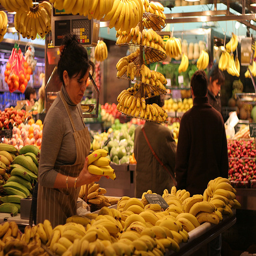
A woman standing over a table filled with ripe bananas.
A market vendor holds bananas behind her market stall.
A view of a market filled with produce, including bananas, oranges, and many more.
A lady is observing some bananas with people in the background.
There is a woman holding bananas in a farmers market